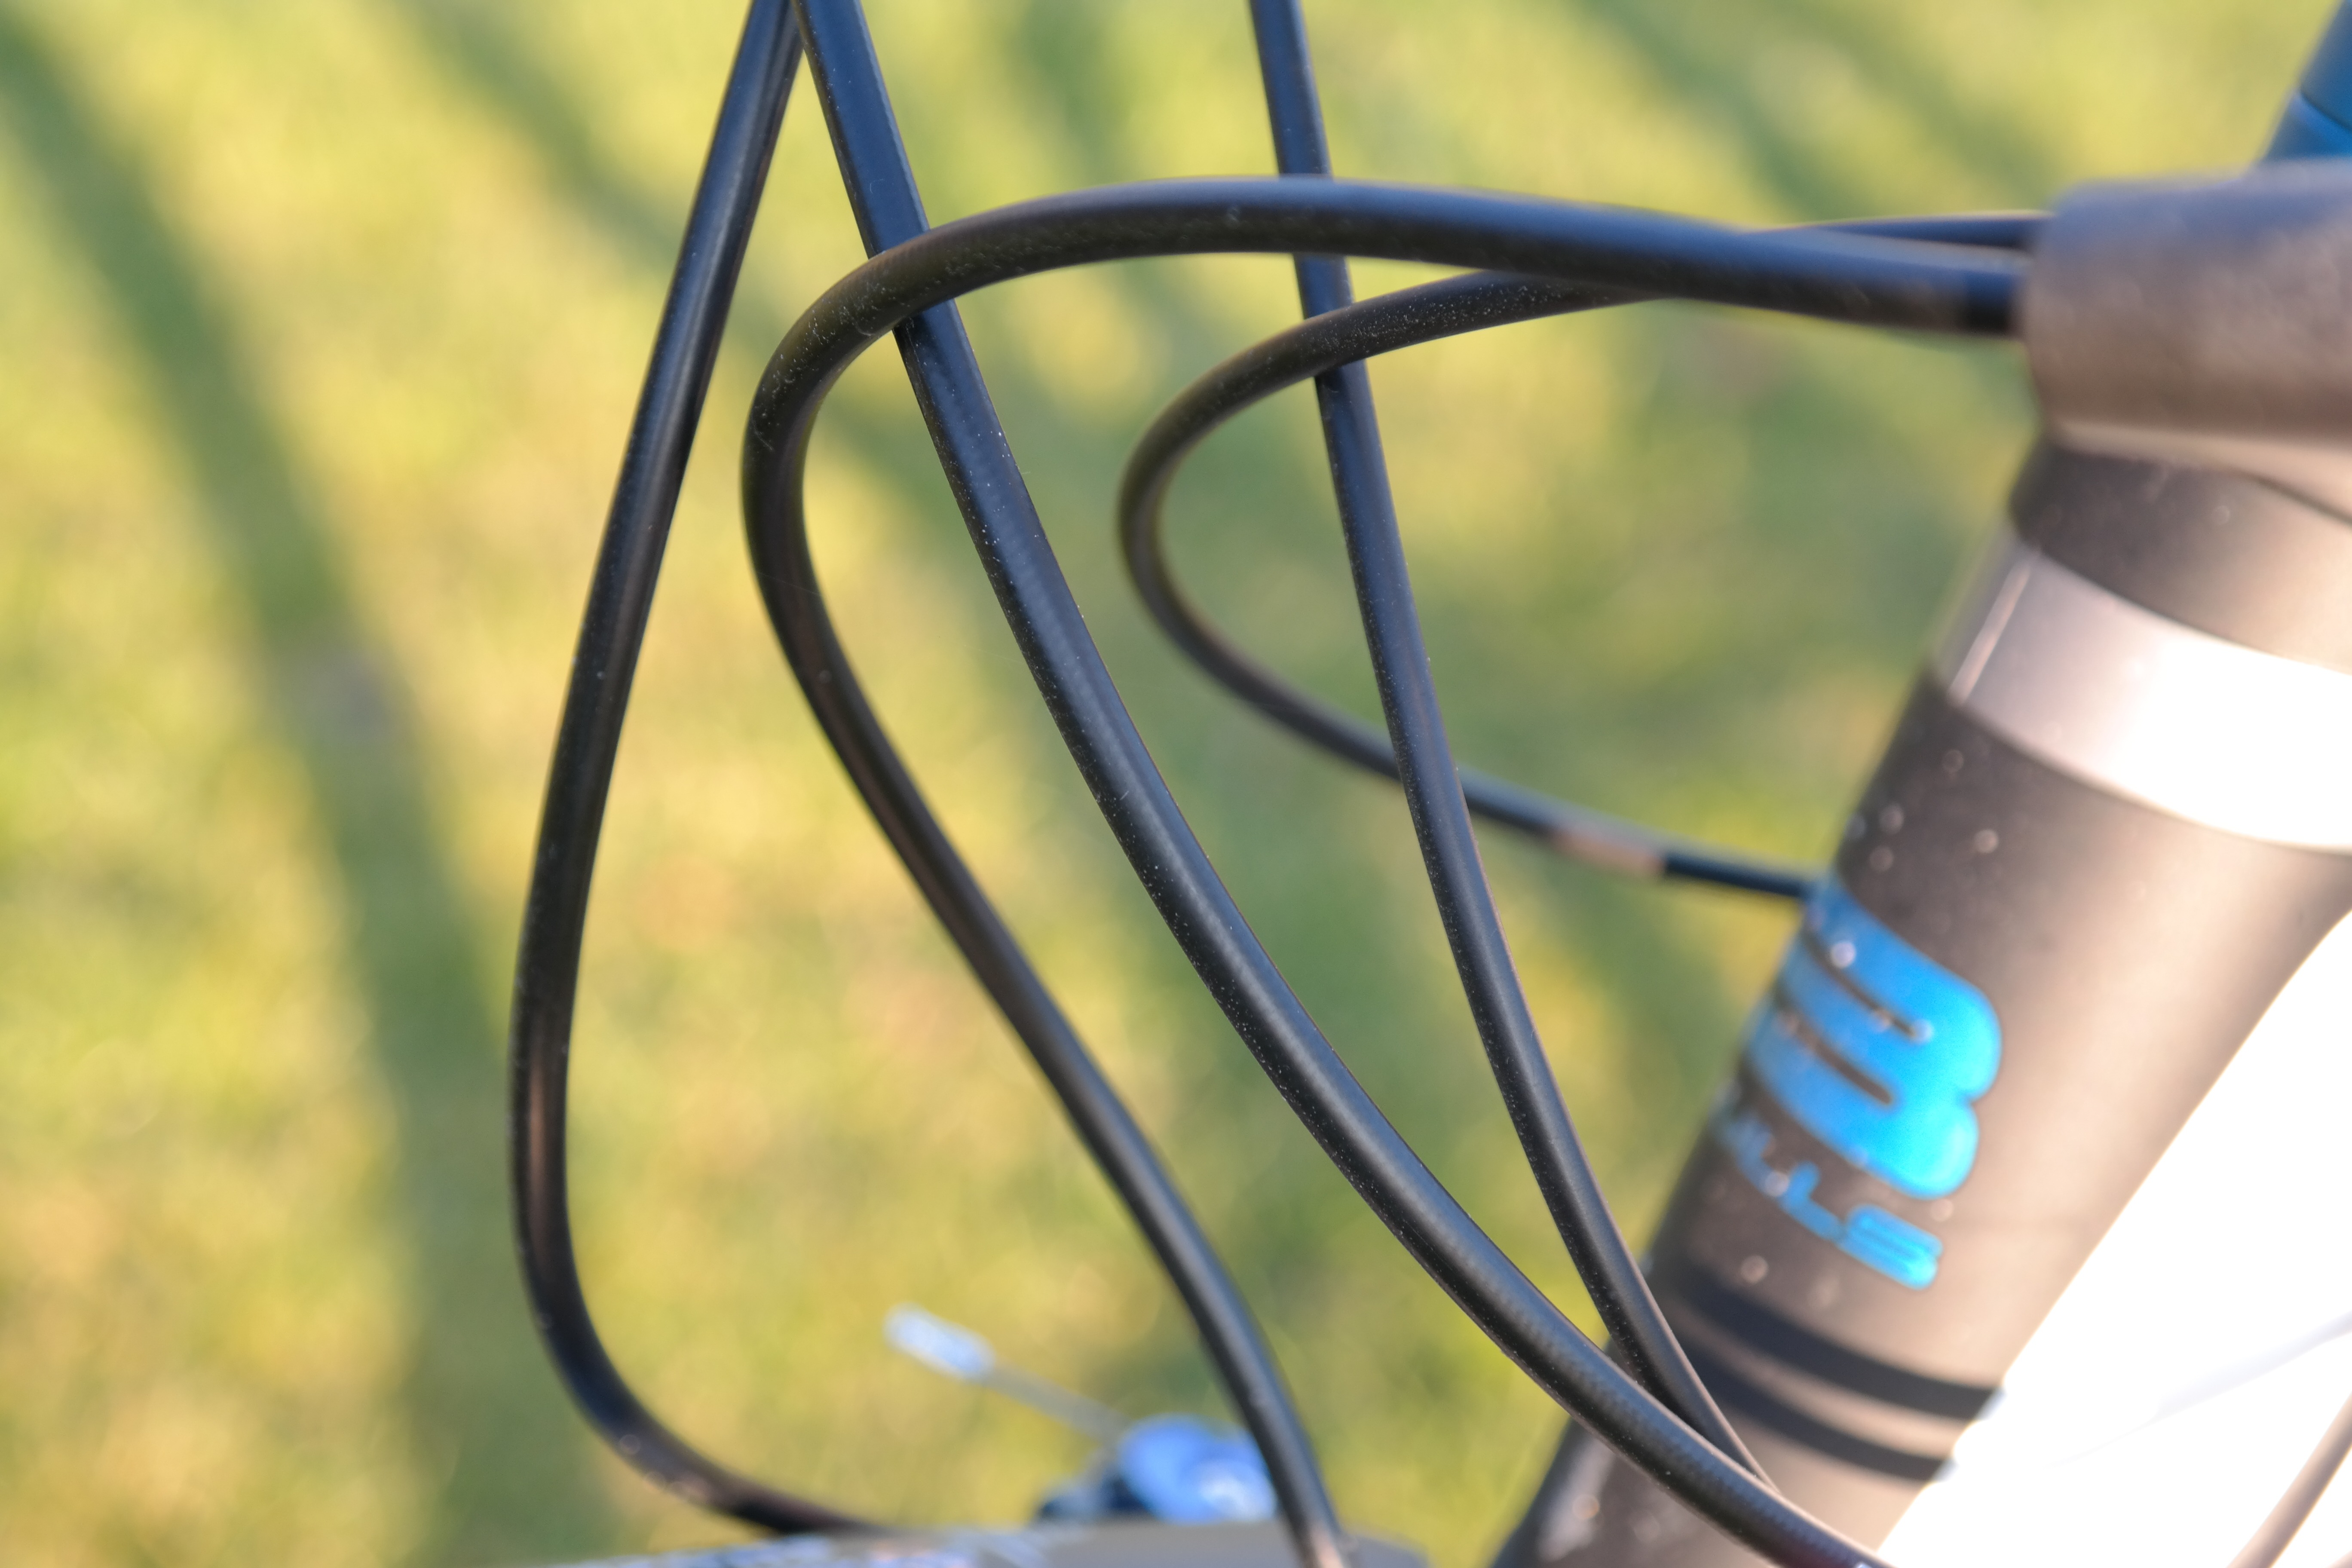
light, wheel, glass, bicycle, bike, cable, green, blue, energy, mountain bike, close up, cabling, bicycle frame, switch cable, brake cable, cable clutter